Gypsy O'Brien

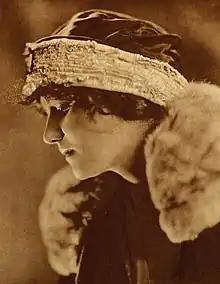
1922

Gypsy O'Brien (1889–1975) was a theater and film actress. Her theater performances included a role in "Cheating Cheaters". She also appeared in "Bunny" at the Hudson Theatre. Her performance as the persecuted heroine was described as pretty and spirited. According to marketing materials she had titian hair. Her film debut was in "The Soul Market" in 1916. She portrayed an investigative reporter in "Nothing But Lies".